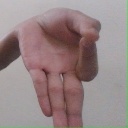
अक्षर: ज्ञ